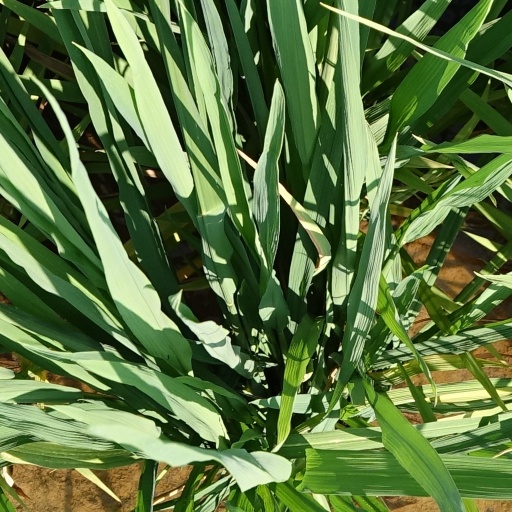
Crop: rice